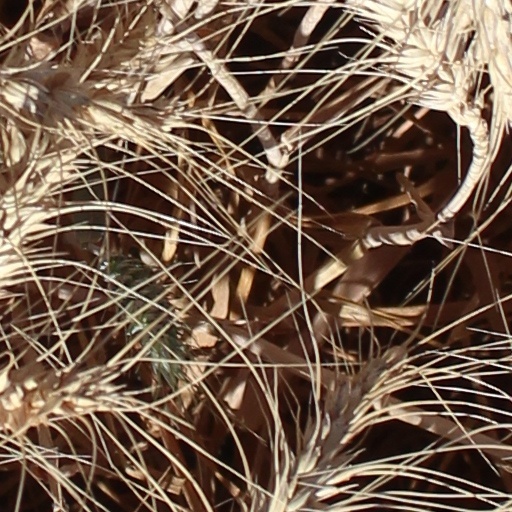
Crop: wheat